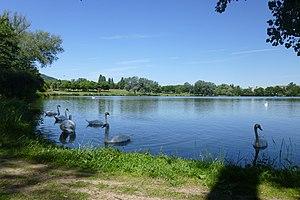
Le plan d’eau de Metz, parfois nommé plan d’eau du Saulcy, le plus souvent simplement Plan d’eau, constitue un des plus importants espaces verts de l’agglomération malgré son étendue modeste comparée au parc de la Seille. Il est situé en majeure partie sur la commune de Longeville-lès-Metz. Le bras de la Moselle pénétrant à Metz à travers le plan d’eau le partage en deux parties : le plan d’eau Saint-Symphorien à proprement parler rive gauche sur Longeville-lès-Metz, et le parc du lac aux Cygnes rive droite à Metz intra-muros.